2008 UEFA Champions League final

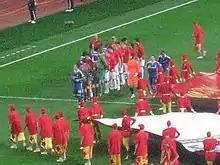
A team in blue shakes hands with a team in red. In the foreground are people wearing red shirts and gold shorts assisting with the presentation of the game.

After a fairly cagey first 21 minutes, the first major incident of the game occurred when Scholes and Makélélé clashed in mid-air, resulting in both players being booked and Scholes having to leave the field for treatment to a bloody nose. The first goal of the game came five minutes later, when an interchange of passes between Scholes and Wes Brown after a throw-in on the right flank gave Brown time to pick out a cross for Ronaldo, who directed his header past Petr Čech; it was the first time United had scored in the first half of a European final, and the first time Chelsea had gone behind in their three final appearances. Chelsea almost equalised in the 33rd minute when Frank Lampard's cross was headed back into the goal area by Drogba. United's Rio Ferdinand, under pressure from Michael Ballack, was forced to head the ball towards his own goal and Edwin van der Sar pulled off a one-handed save to deny Chelsea a goal. United spent the rest of the first half pressing for a second goal, and had two good opportunities to extend their lead, but were denied by a double-save from Čech. Wayne Rooney delivered a long ball into the path of Ronaldo and the United goalscorer placed his cross on the head of the diving Carlos Tevez, only for Čech to deny him. Chelsea's failure to clear the loose ball gave Michael Carrick the chance to extend his side's lead, but Čech was again equal to the task with another save.